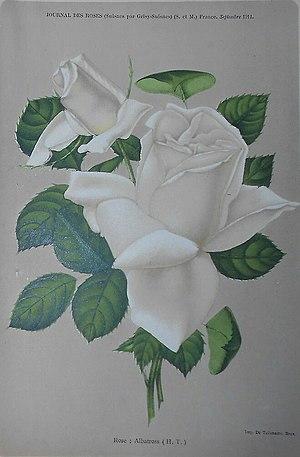
Rosa 'Albatross' (William Paul 1908), hybride de thé, chromolithographie parue dans le numéro de septembre 1911 du Journal des roses.